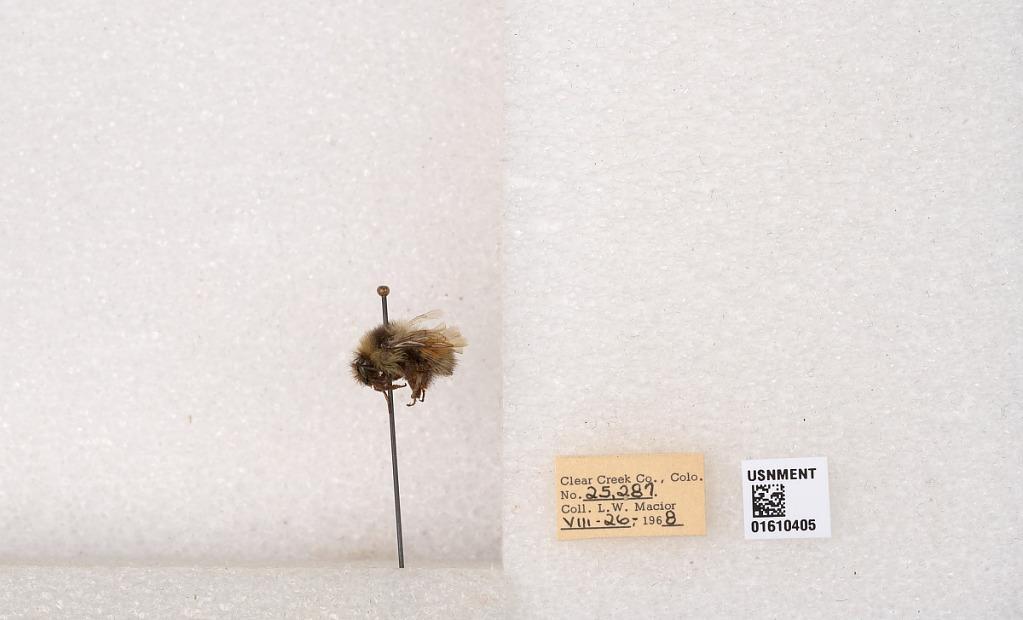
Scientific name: Bombus (Pyrobombus) sylvicola Kirby
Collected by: L. Macior
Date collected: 1968-7-26
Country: United States
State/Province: Colorado
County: Clear Creek
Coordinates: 39.6891, -105.644